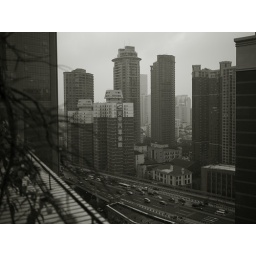
View over Yanan elevated road from 21st floor (Yanan Rd/Jiangsu Rd)